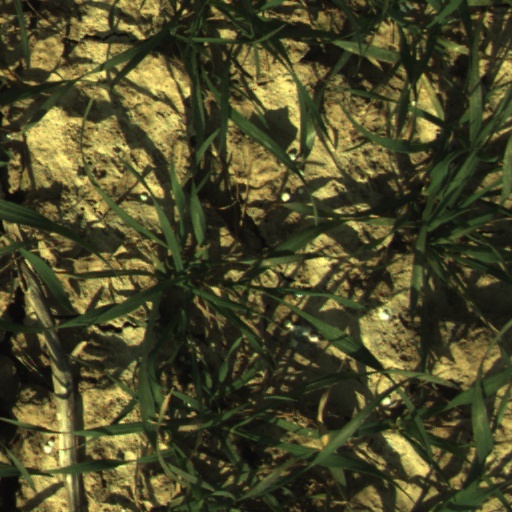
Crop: wheat